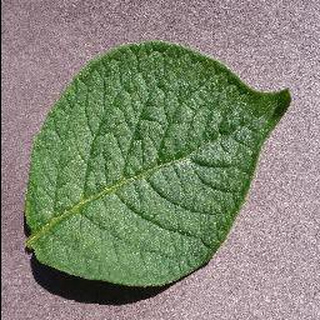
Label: healthy_potato